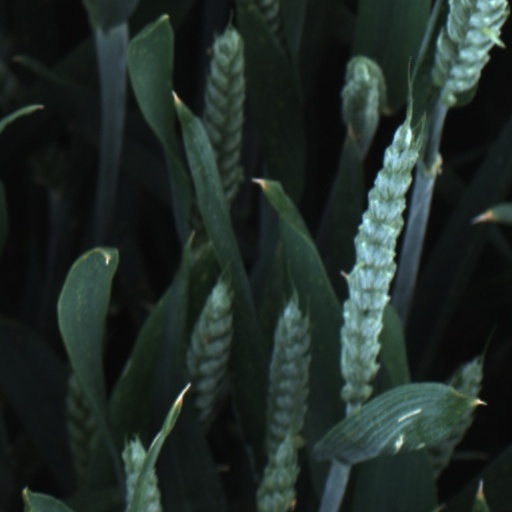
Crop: wheat